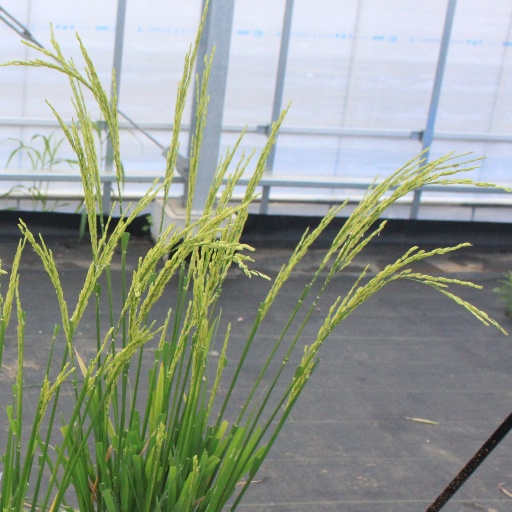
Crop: rice